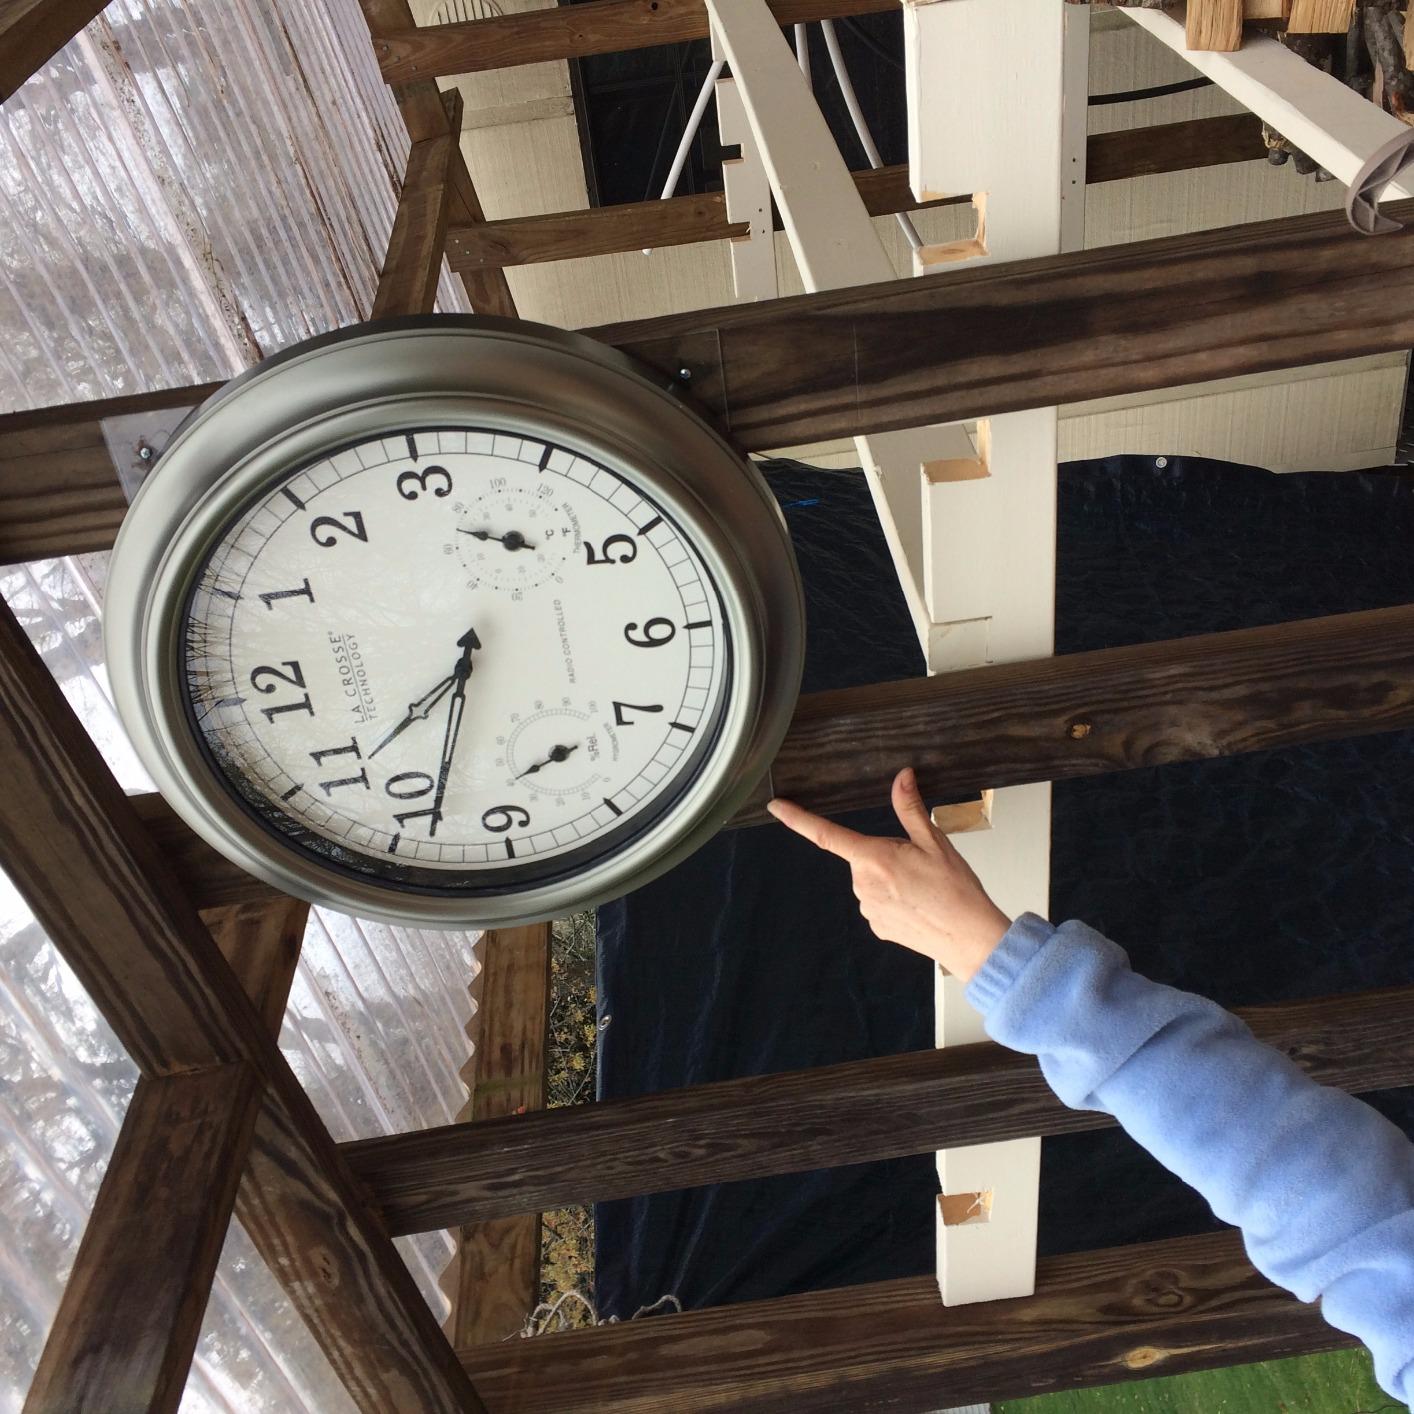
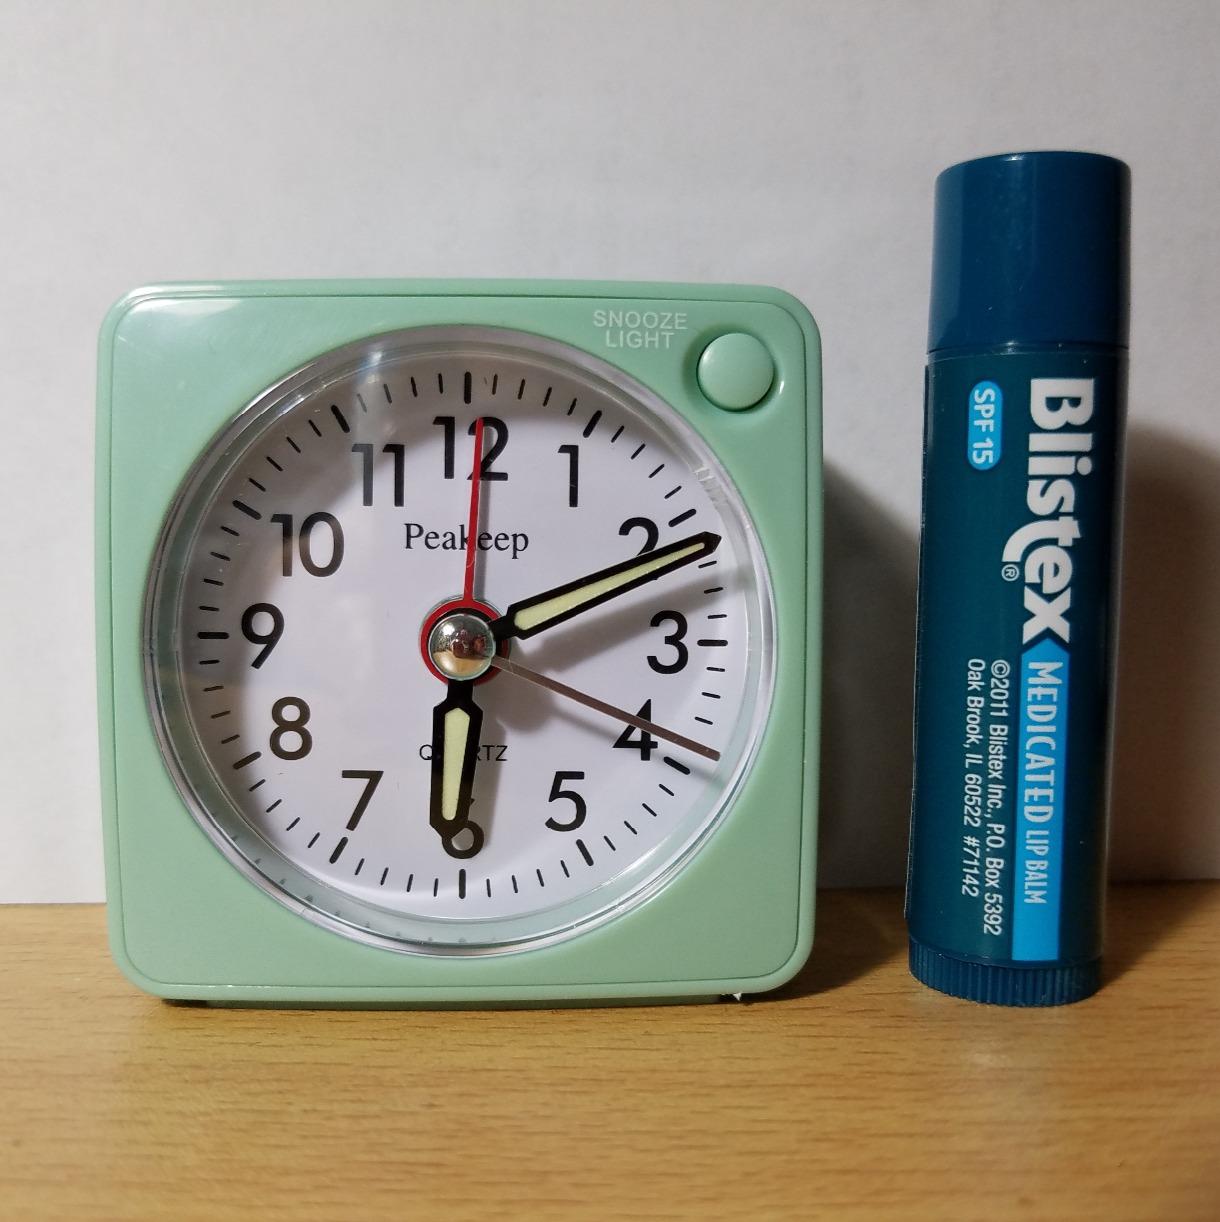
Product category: clock
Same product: no